Östersund bid for the 2002 Winter Olympics

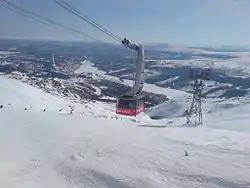
Åre Ski Area, planned for alpine skiing

The IOC evaluation report praised the support by both Swedish government and the Östersund residents (the poll showed 70% support). The overall games and transport concept were considered excellent, as many venues were already homologated by the FIS, and the competitions would have been staged in two main zones one an hour by road from the other, or just 40 minutes by train. The airport is located just 15 minutes away. Other issues rated favorably were: a single Olympic Village which would form part of an urban development project on the lakeside, excellent facilities planned for the media, and US$780 million budget guaranteed by the Swedish government.